Battle of Radom

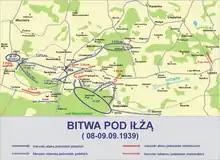
Bitwa ilza 1939

The Battle of Radom, also known as the Battle of Iłża, was part of the Invasion of Poland during the Second World War. It lasted from 8 September 1939 to 9 September 1939. Polish troops of the Prusy Army, under General , defended the city of Iłża and the road from Sandomierz to Radom. The Poles were not ready to meet head on overwhelming German XV Army Corps (General Hermann Hoth), and were easily defeated after two days of fighting. Prusy Army, in the aftermath of the battle, ceased to exist. Some of the army's units joined other tactical groupings of the Polish armed forces.